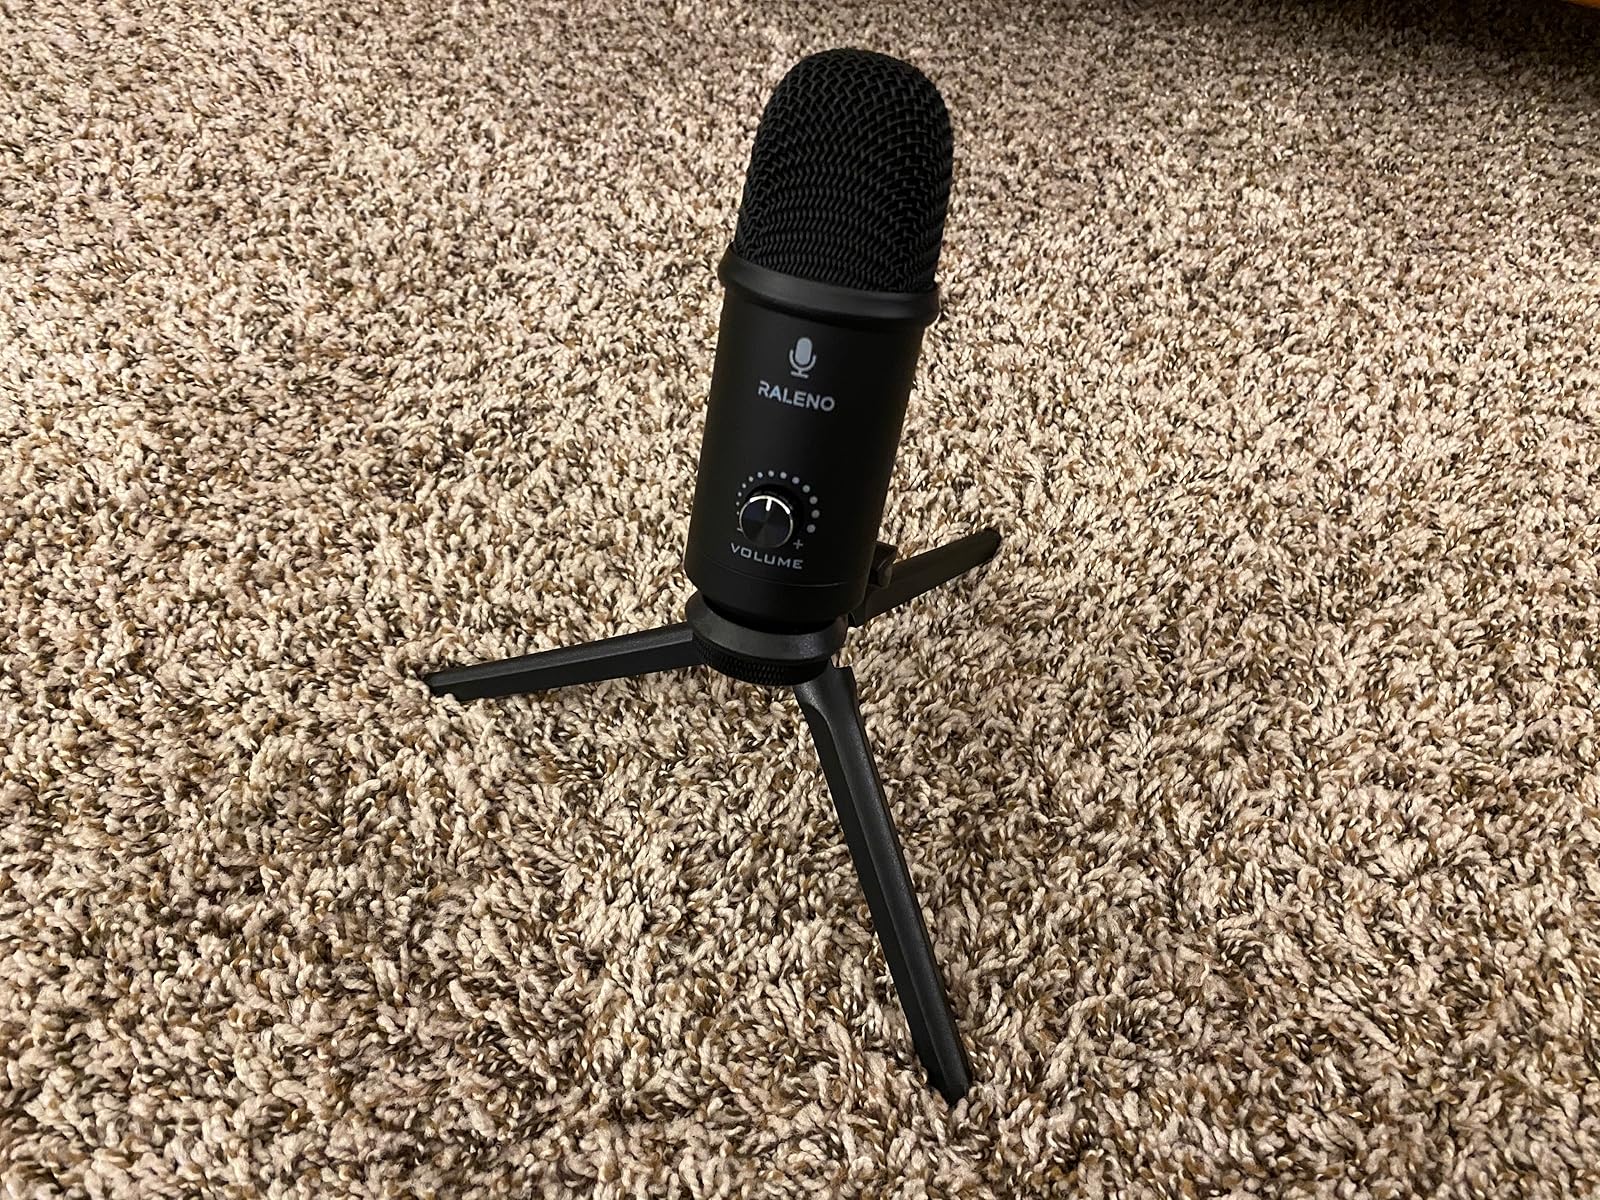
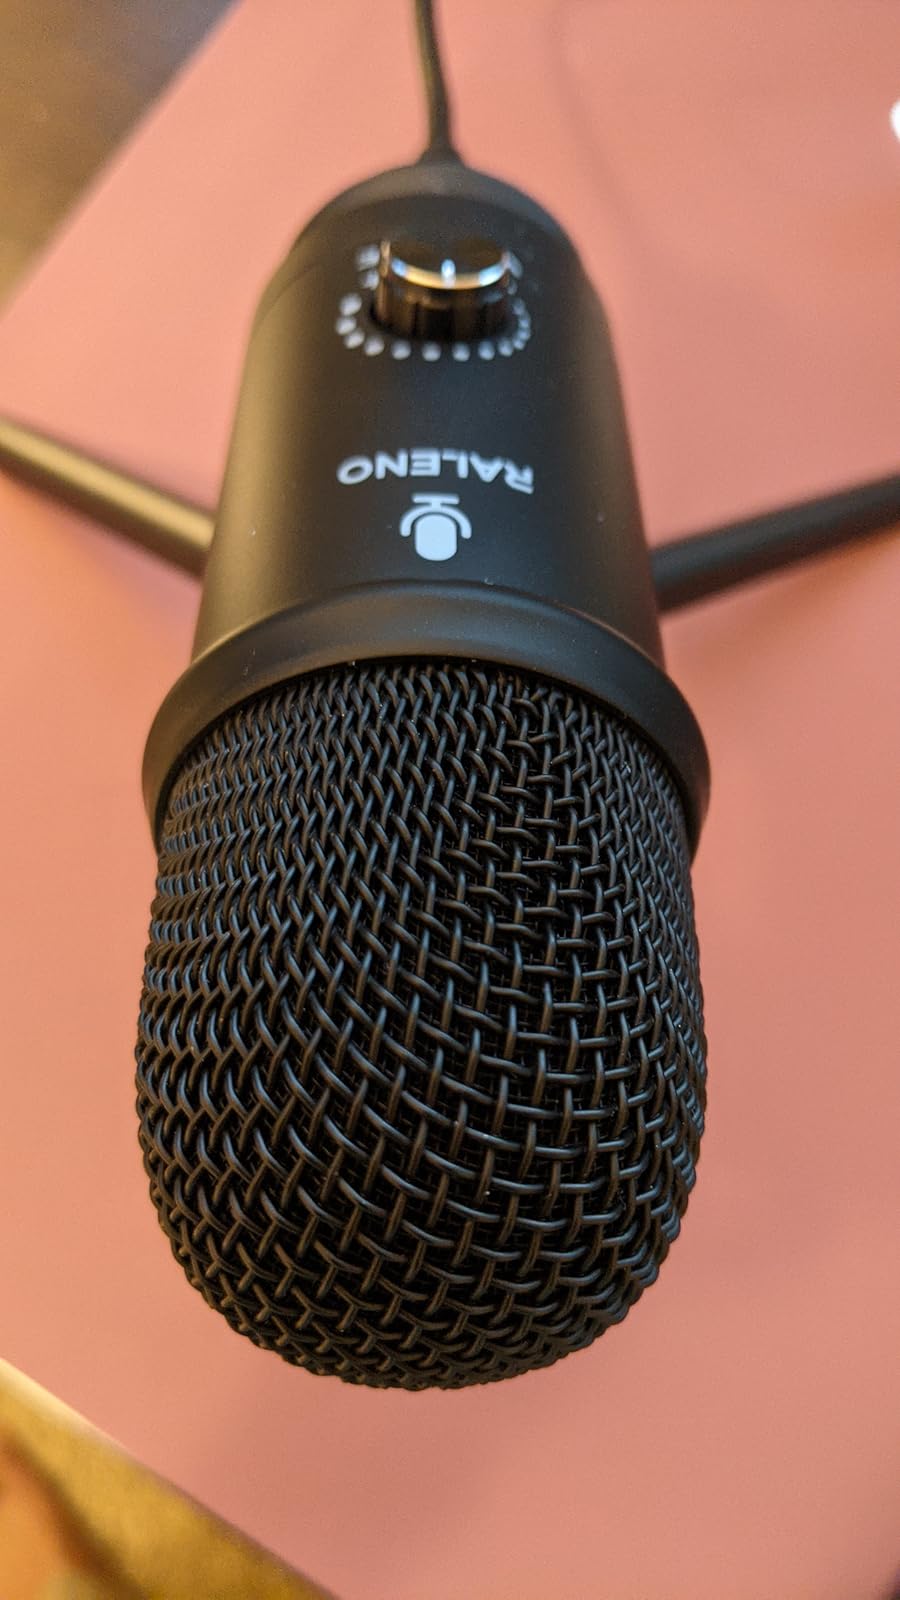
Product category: microphone
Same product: yes